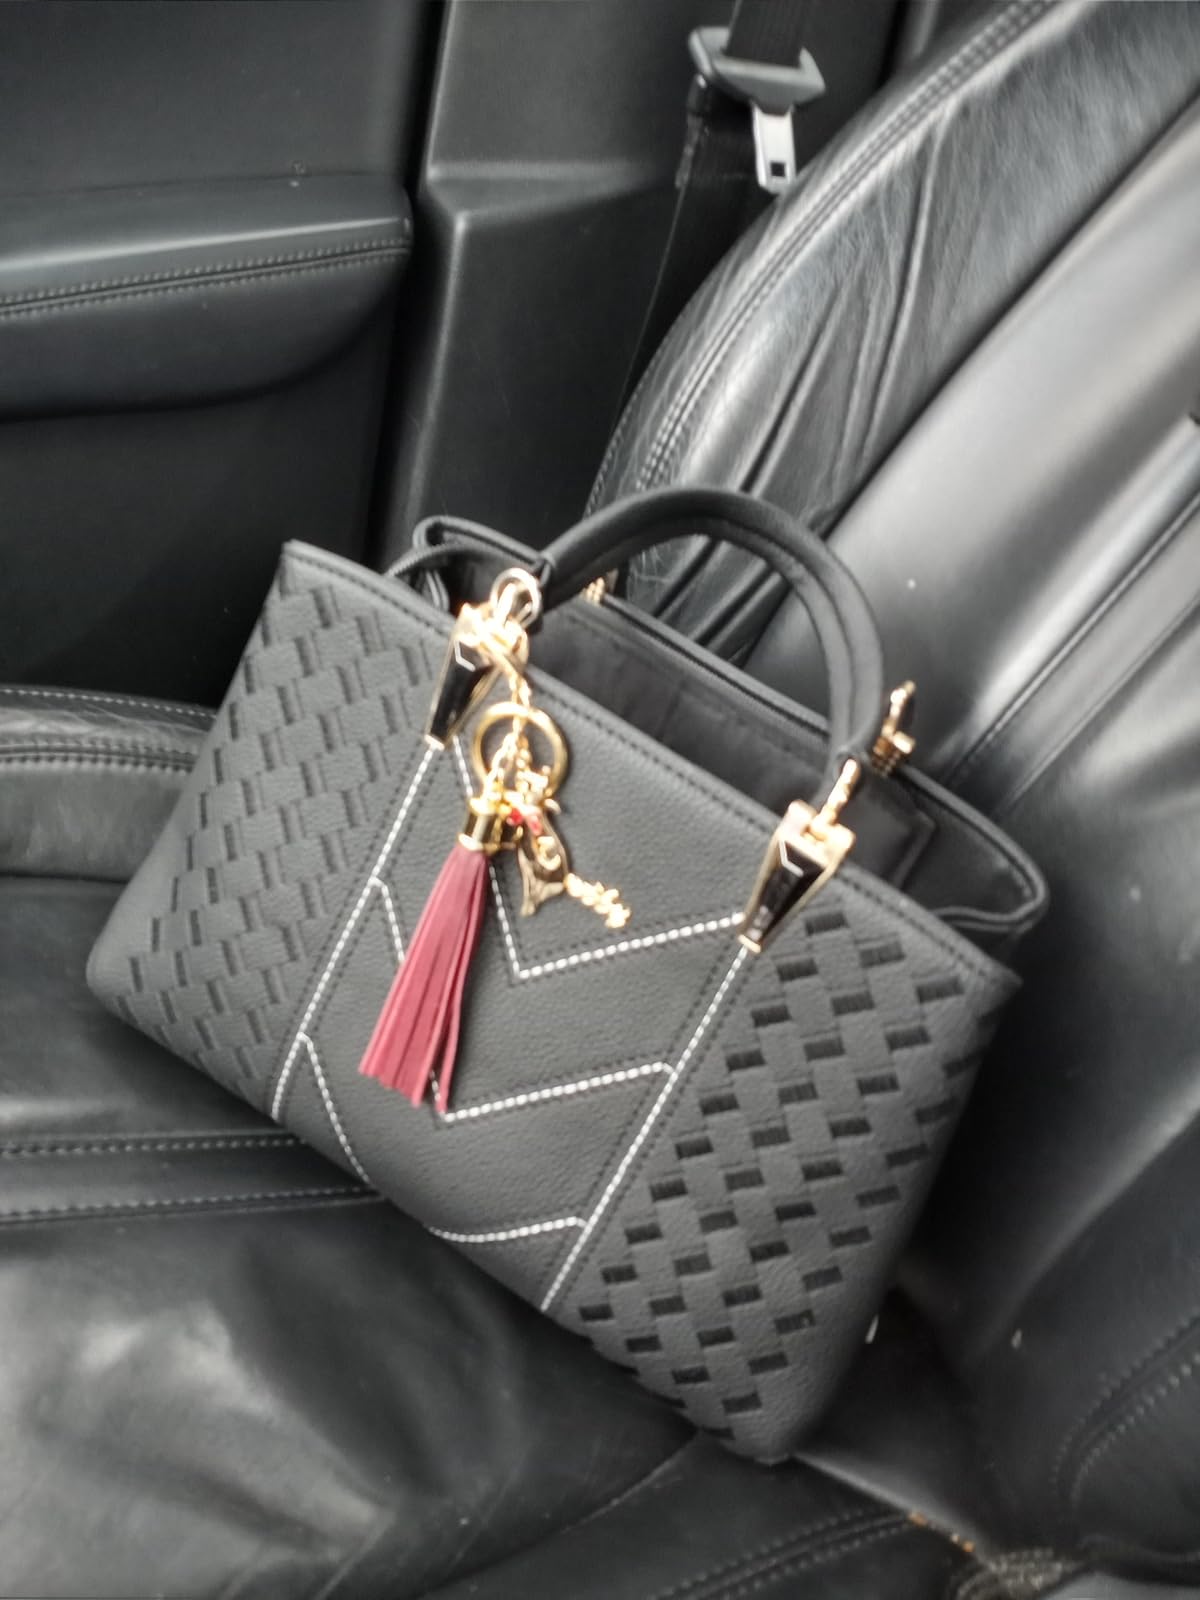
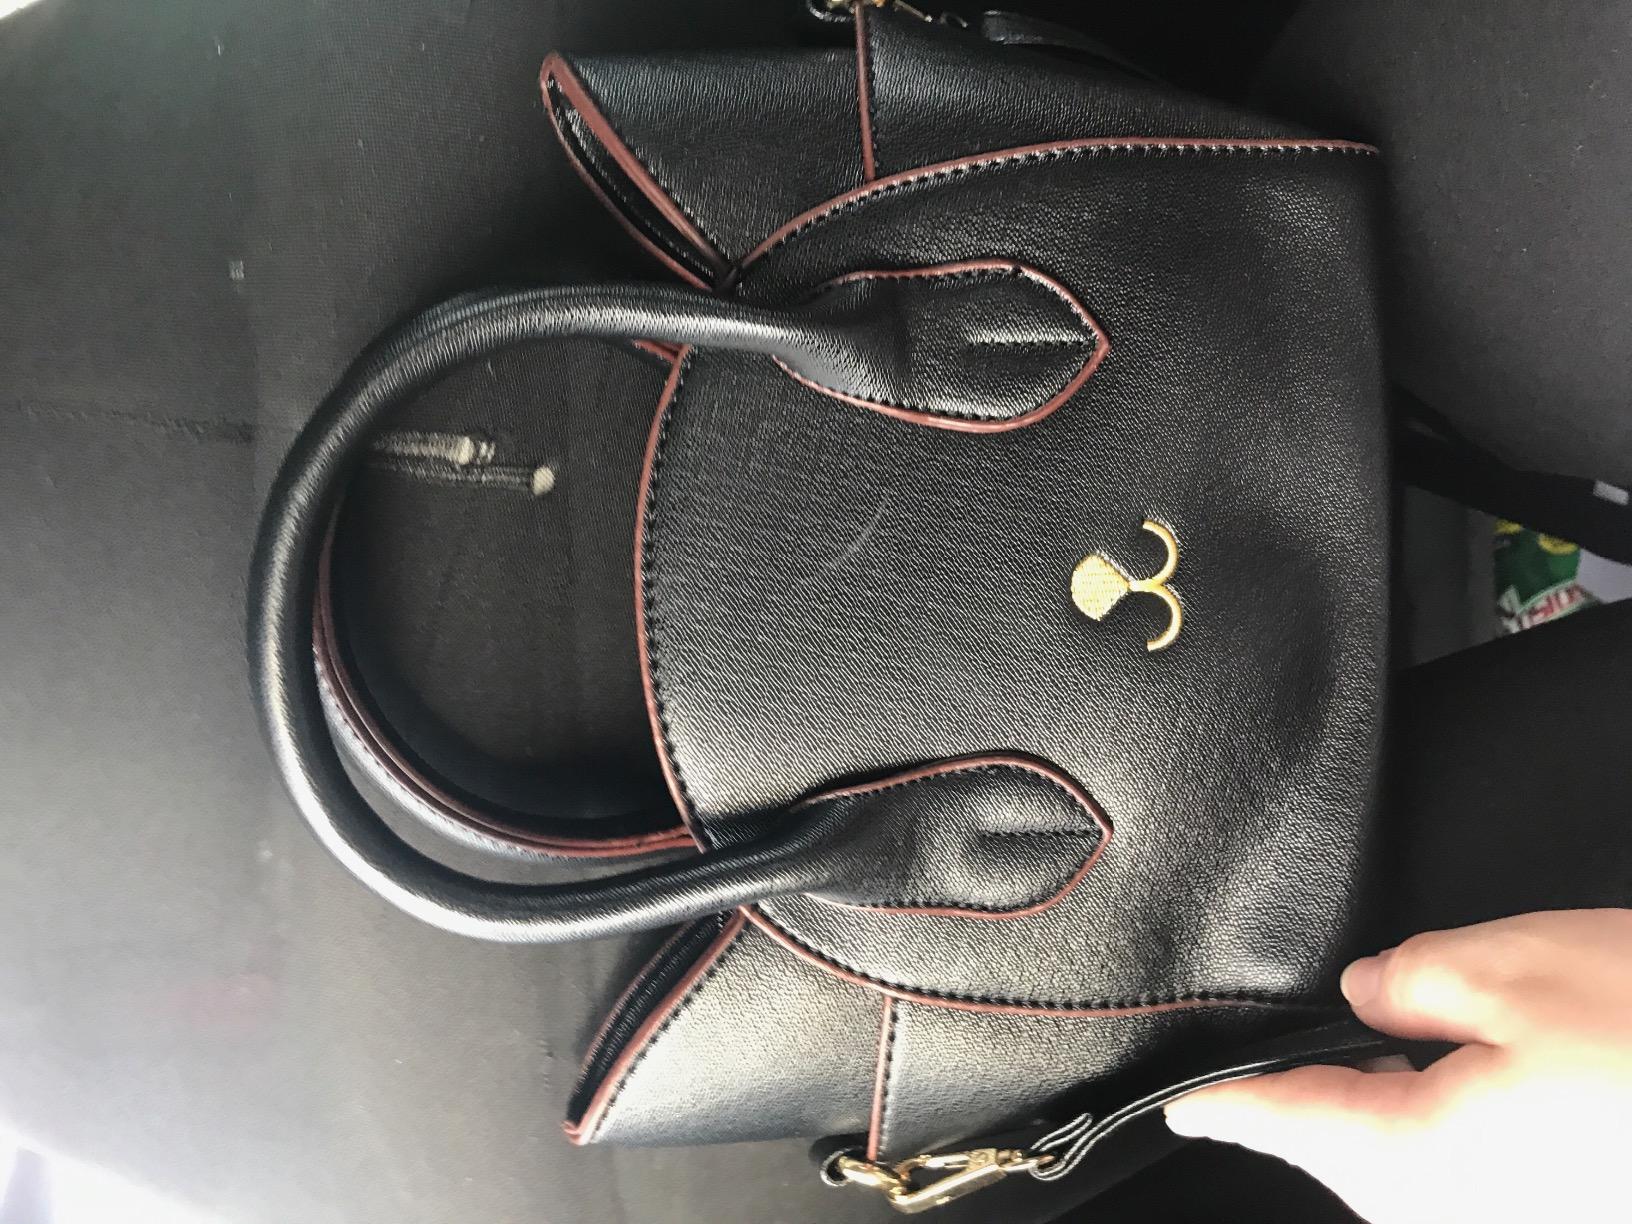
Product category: accessories_handbag
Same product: no